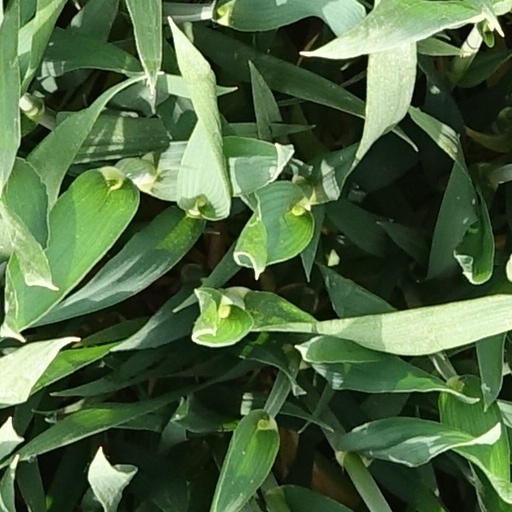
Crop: wheat